The Rag Man

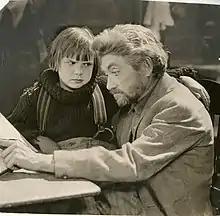

Tim Kelly (Jackie Coogan) is a kid who runs away from an orphanage on the Lower East Side in New York after a fire breaks out. He ends up taking refuge with Max (Max Davidson), a lonely junk man who is down on his luck after being cheated out of a patent fortune by some unscrupulous lawyers. Little Kelly and Max form a partnership in the bottle and rag business, and eventually become close companions.